Gostivar

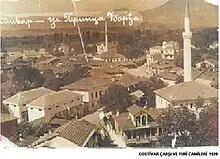
Gostivar Bazaar in 1920

Leaving Gostivar on the way to Ohrid, the village Vrutok has the gorge of the biggest river in North Macedonia, Vardar, which is long and flows into the Aegean Sea, at Thessaloniki. Gostivar is one of the biggest settlements in the Polog valley. The Polog valley can be observed from the high lands of Mavrovo and Galičnik.